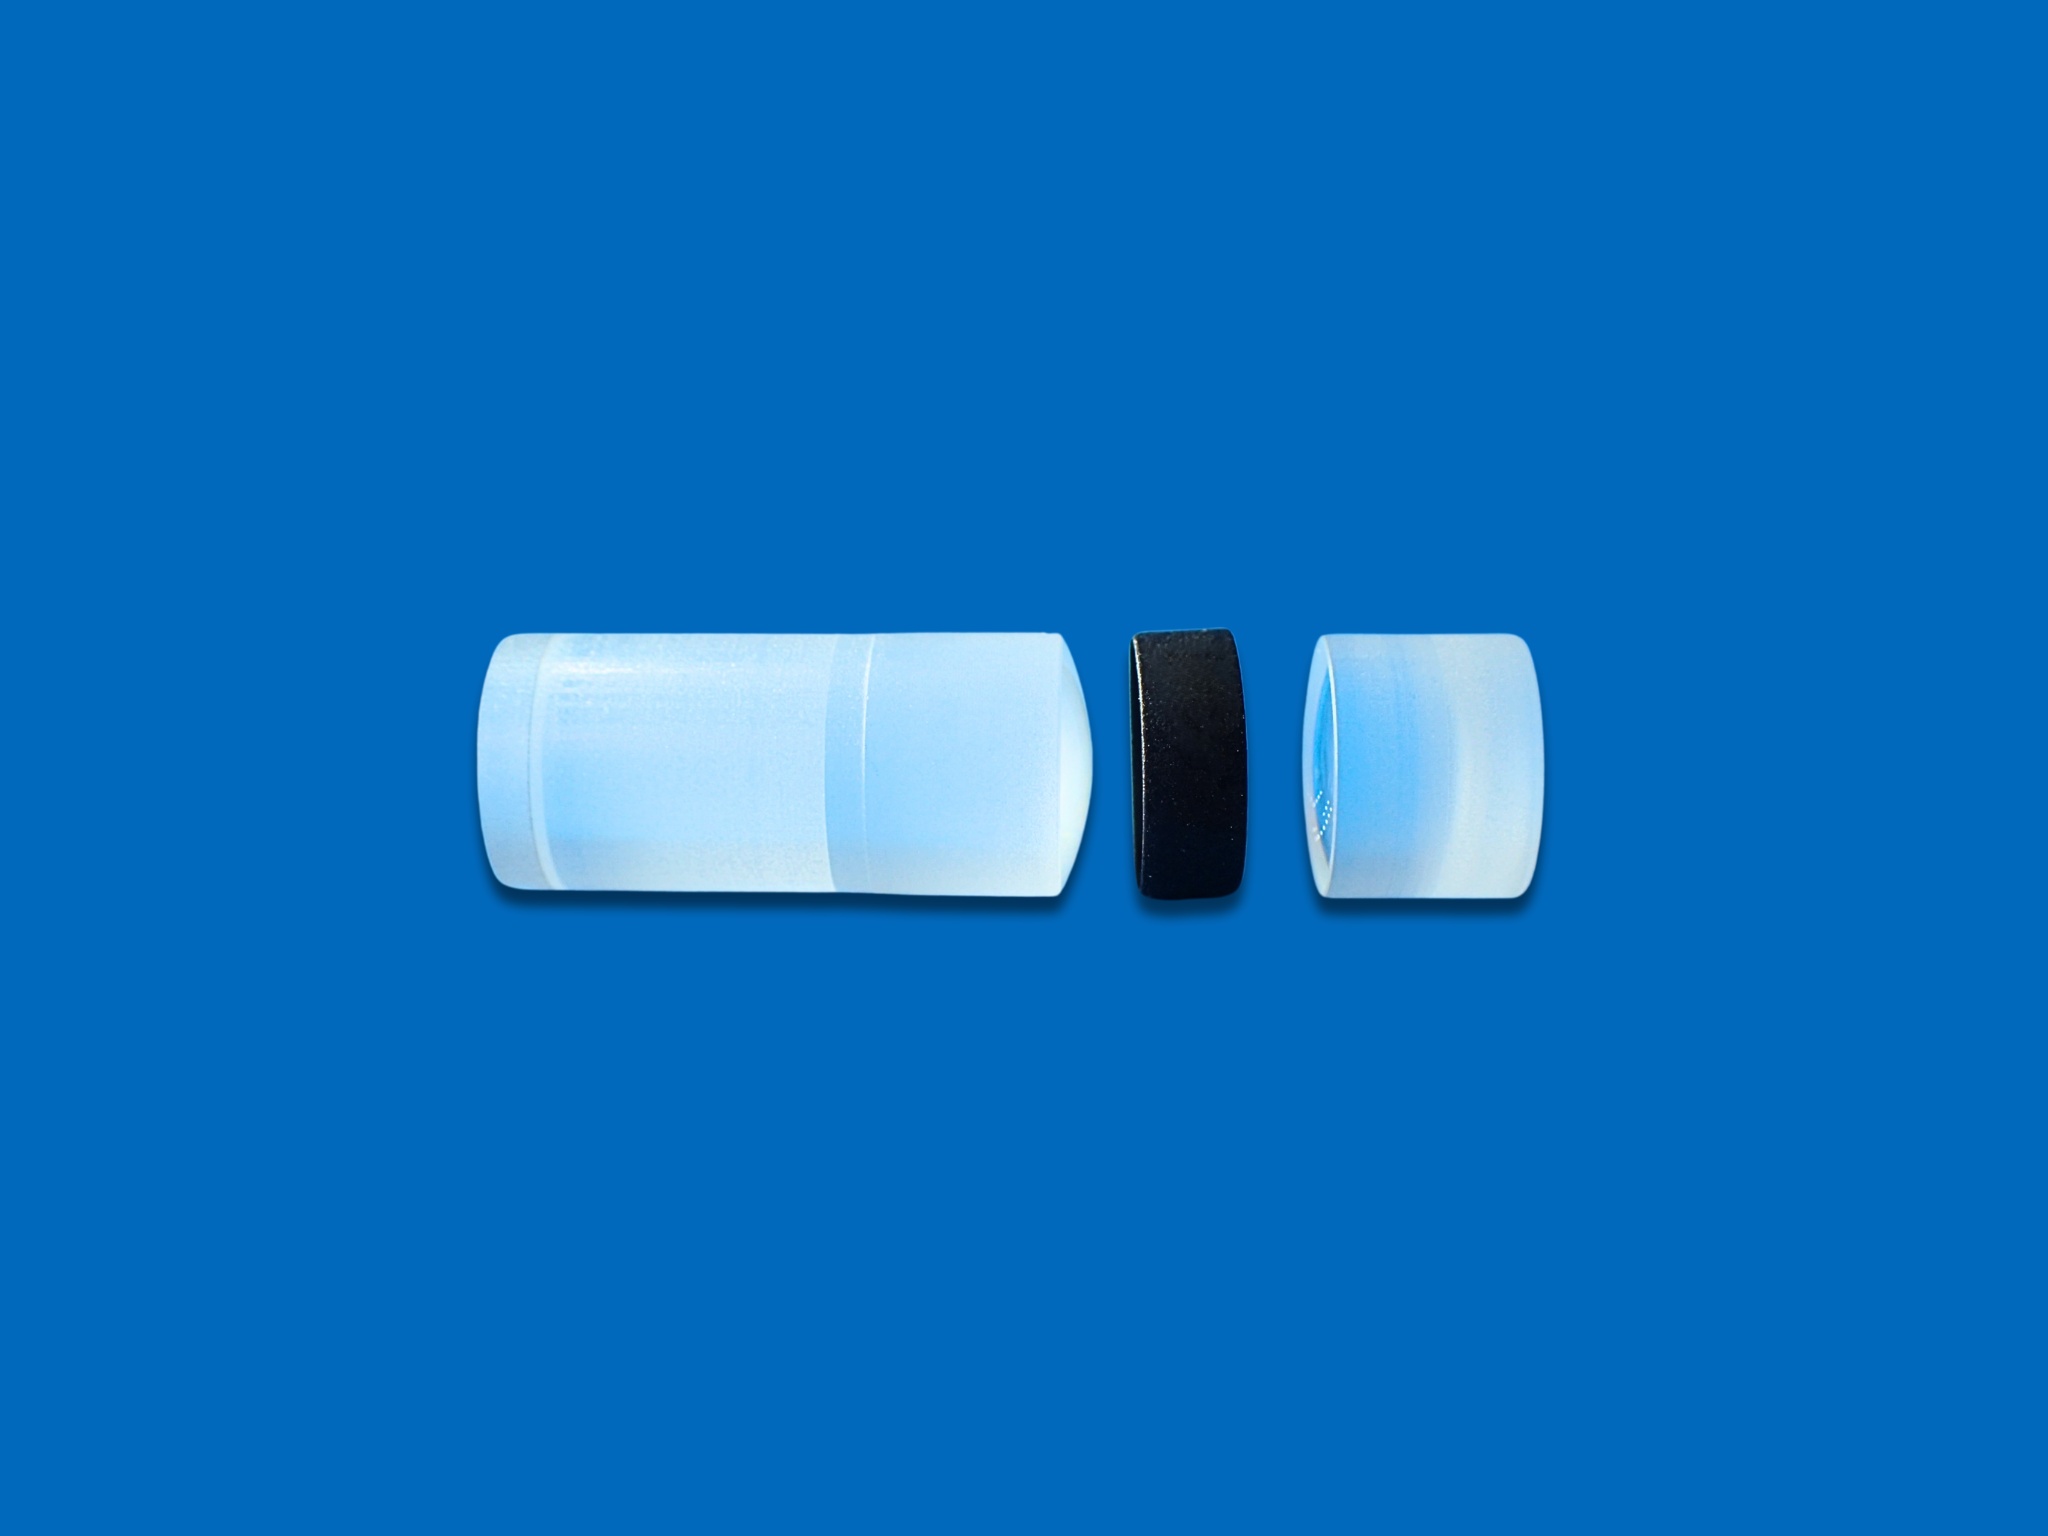
Objective 6.00 x 0° x 70°
Part Number: ROBJ193 Objective 6.00 x 0° x 70°
Brand: SKU: ROBJ193
Category: Business & Industrial > Science & Laboratory > Laboratory Equipment > Microscope Accessories > Microscope Objective Lenses > Fluorite Microscope Lenses